Axe manufacturing in Pennsylvania

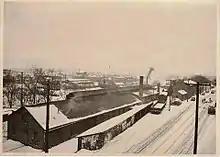
Mann Edge Tool Co. (ca. 1925). MET catalog.

After dismissal from AAT, Joseph moved to Lewistown and set-up shop in an old mill on Water St., near where Kish Creek empties into the Juniata River. A local business development group helped finance acquisition of the mill. Officers of Mann Edge Tool Co. included Joseph as president and Robert Jr. as secretary. Production began in Feb 1893. Plant capacity was 1,000 axes per day, with a workforce of over 100 men. In Apr 1893, a fire completely destroyed the new factory. By Sep 1893, the factory was again up-and-running, with a capacity of 1,200 axes per day. Attempts were made to improve the work environment. Around this time, Joseph developed a method for high-quality tempering of axe heads (patent no. 561,409, issued June 2, 1896). MET’s Double X axes carried patent labels such as “The XX Axe,” “Mann’s XX Warranted Quality,” and “XX Guaranteed.” Joseph in late 1903 purchased the Mill Hall plants from AAT. William H. was made superintendent and Alfred (A.C.) was made general manager. The Upper Plant was renovated and improved, while the Lower Plant was leased for other purposes. The Mill Hall plant was damaged by fire in Sep 1926, and not rebuilt by MET. Today, the Upper Plant site along Big Fishing Creek is a grassy field with a parking lot for fishermen. Footings of an early dam are visible and Axe Factory Run dumps into the creek at the factory site. One would never suspect that this was the site of a substantial industrial complex, but a historical marker in the parking lot accurately recounts what once existed at Mill Hall.